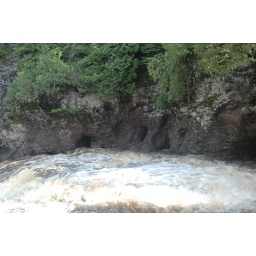
pot holes (caves) in side of rock shore above bridge.